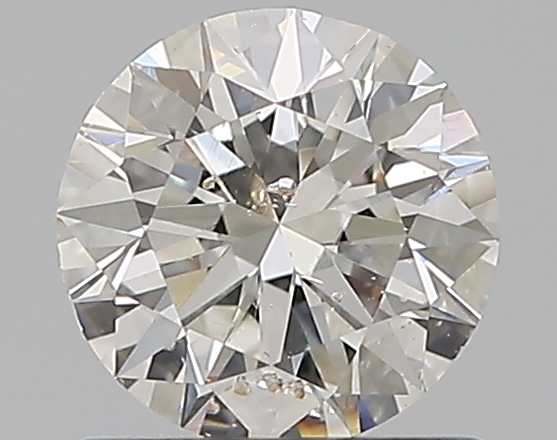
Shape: round
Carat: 0.8
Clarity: SI2
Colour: I
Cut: VG
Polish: VG
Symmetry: VG
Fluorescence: ST
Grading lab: GIA
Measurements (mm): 5.89 x 5.95 x 3.67